Barbour (company)

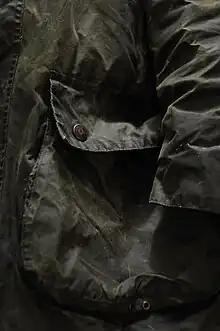
Pocket of a green Barbour jacket showing wear

Wear-and-tear on Barbour garments can be addressed by Barbour's repair service, which patches and reinforces jackets. J. Barbour and Sons Ltd repairs and rewaxes over 25,000 jackets annually at the Simonside, South Shields and other facilities.